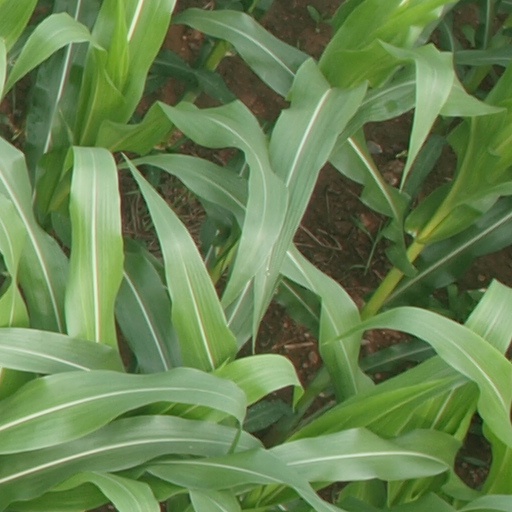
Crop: maize; corn